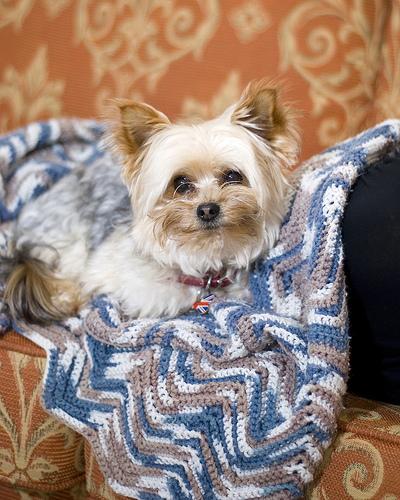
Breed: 340-n000120-Yorkshire_terrier